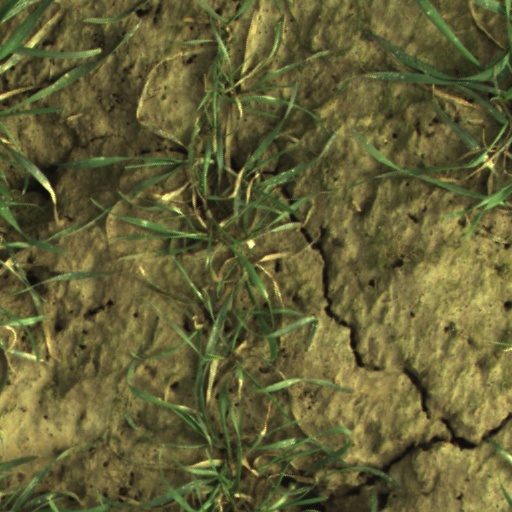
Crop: wheat